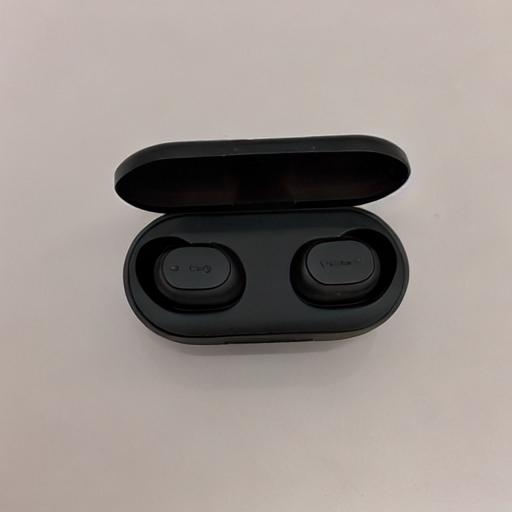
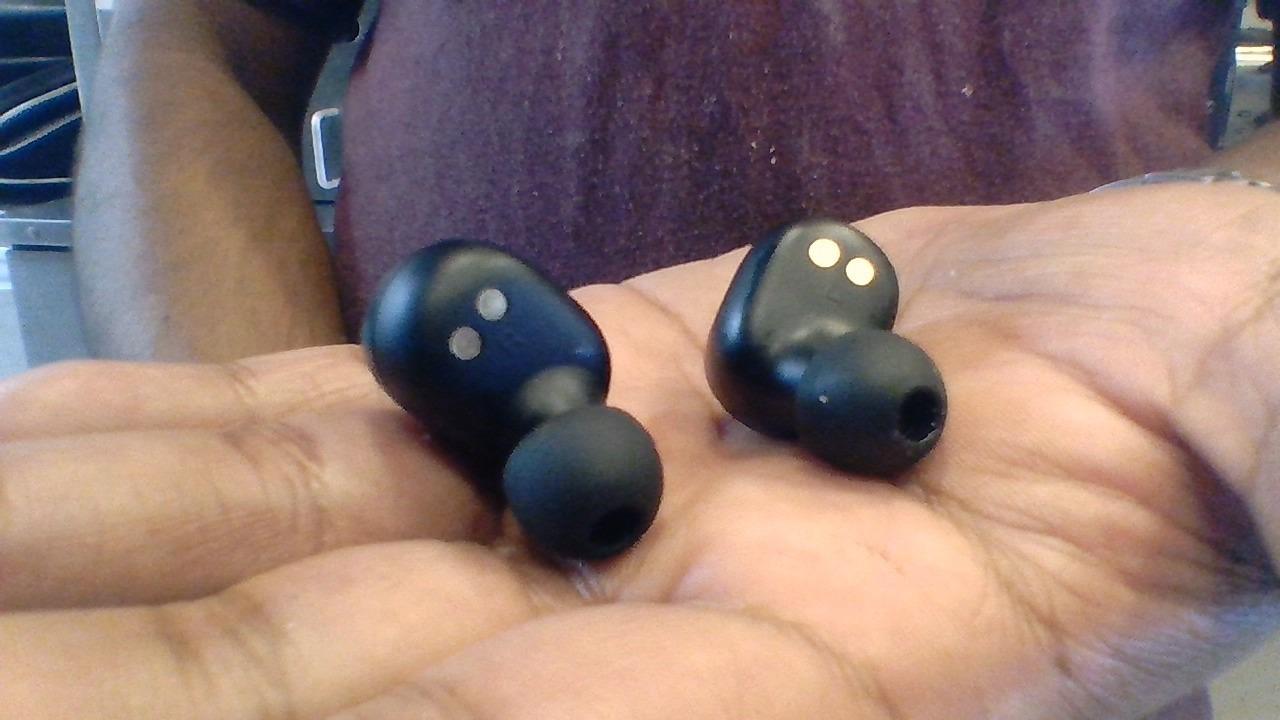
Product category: earbuds
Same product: no